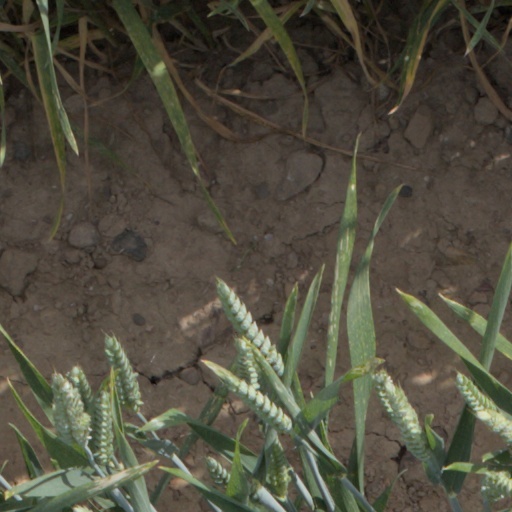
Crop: wheat